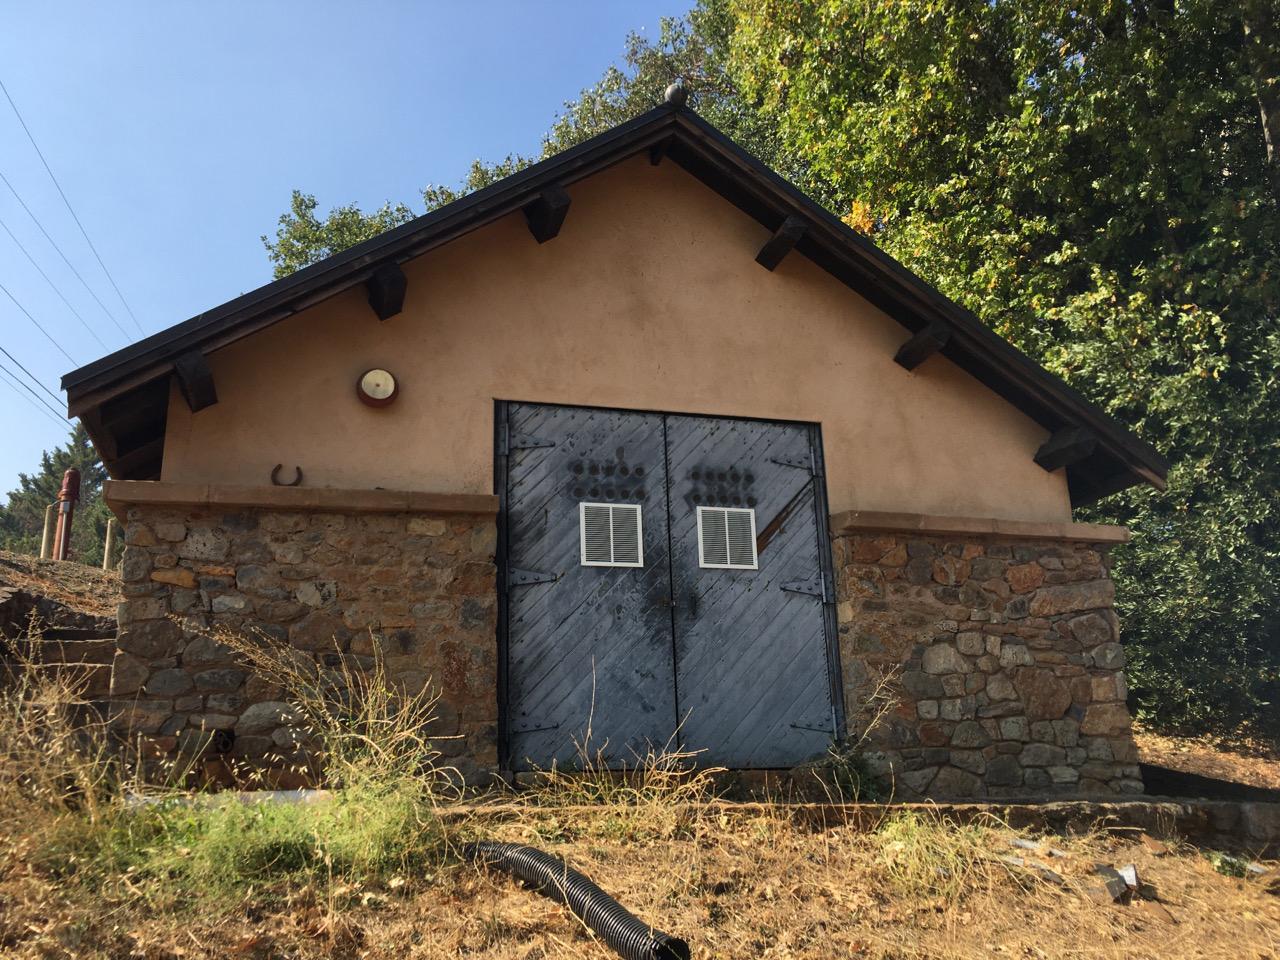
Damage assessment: no_damage